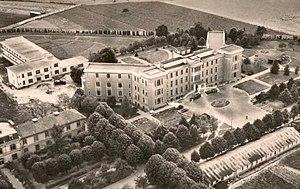
Centre du Cancer de Rennes. Photo aérienne vers 1935. Carte postale ancienne (Coll. Person.).
Eugène Marquis, ne lé 27 mai 1879 à Bécherel et mort le 14 avril 1962 à Paris, est un chirurgien français, spécialiste de cancérologie, fondateur en 1923 du Centre des Tumeurs à l'hospice de Pontchaillou de, rebaptisé en 1953 "Centre Eugène Marquis".